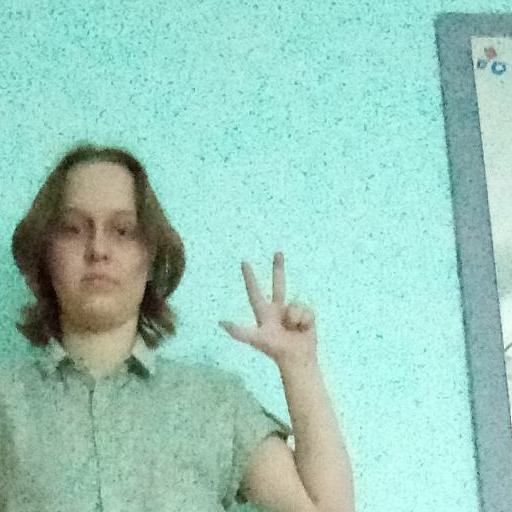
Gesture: three2